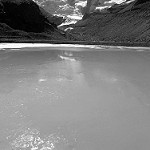
Label: B & W